Gomarankadawala massacre

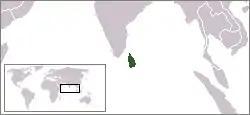
Location of Sri Lanka

Gomarankadawala is a tiny village in the Trincomalee District of Sri Lanka, where 6 Sinhalese civilians were gunned down by suspected LTTE cadres in an incident known as the Gomarankadawala massacre.